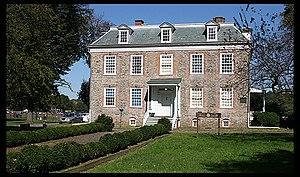
Le Van Cortlandt Park est un grand espace vert situé dans l'arrondissement du Bronx, à New York. Sa surface de 4,6 km² en fait le second plus grand parc de la ville, non pas derrière Central Park, mais derrière le Pelham Bay Park, lui aussi situé dans le Bronx, et devant le Flushing Meadows-Corona Park. Il est géré, à l'instar des autres espaces verts de la ville par le New York City Department of Parks and Recreation.
Les National Historic Landmarks de New York sont les sites historiques d'intérêt national de la ville de New York aux États-Unis.